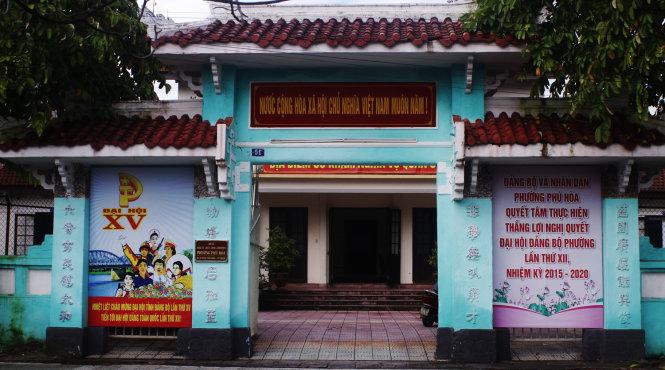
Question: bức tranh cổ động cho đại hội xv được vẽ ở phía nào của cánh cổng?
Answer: phía bên trái cánh cổng